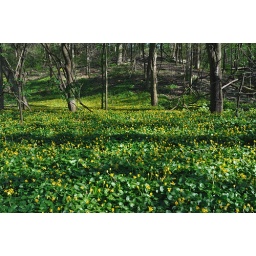
Little yellow flowers in Burnet Woods.